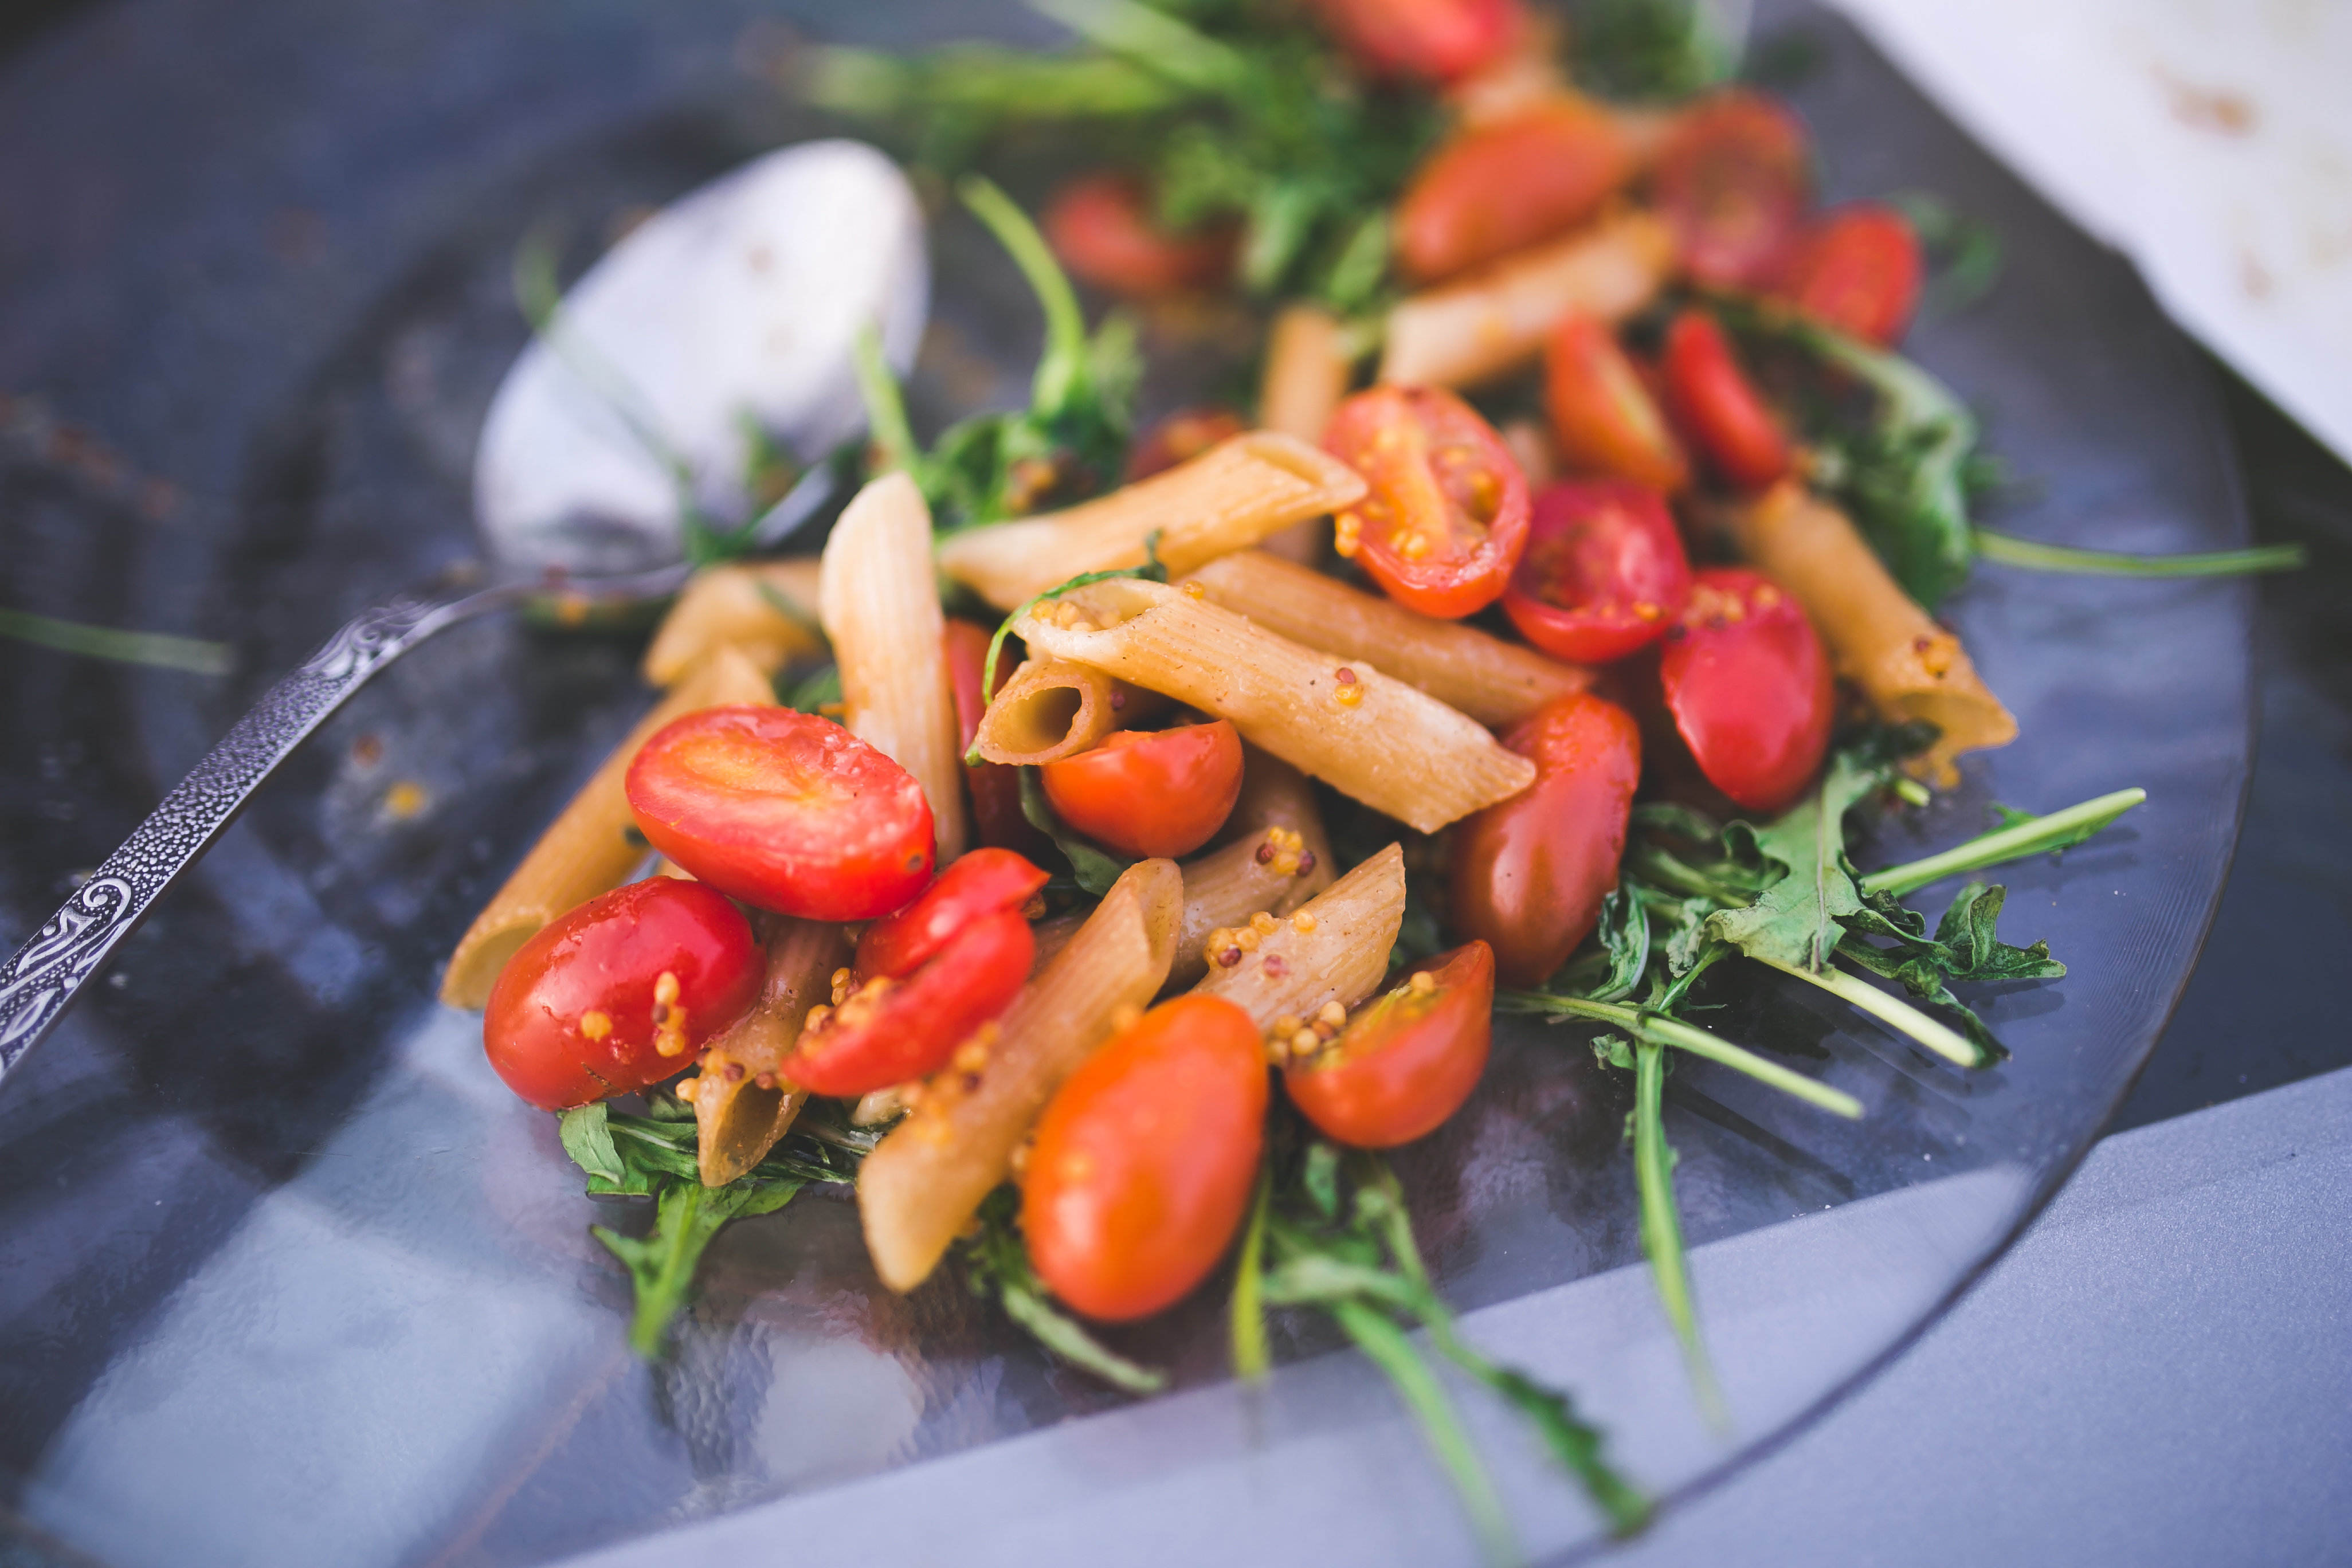
restaurant, dish, meal, food, salad, produce, vegetable, plate, healthy, lunch, cuisine, delicious, pasta, spoon, carrot, tomato, noodles, vegetables, tasty, vegetarian, penne, yummy, foodporn, flowering plant, hors d oeuvre, rucola